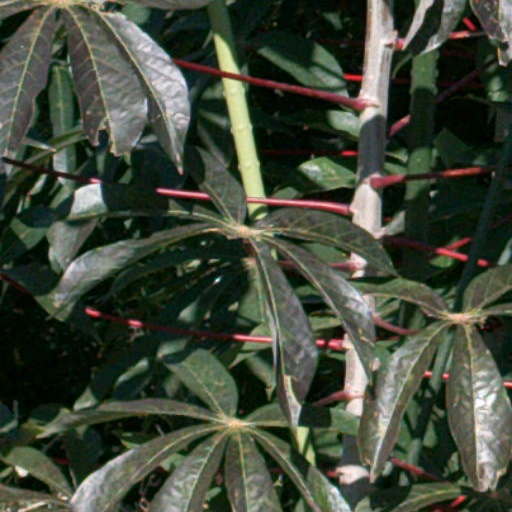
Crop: cassava